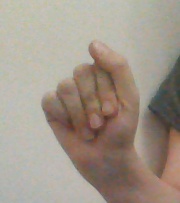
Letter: saad